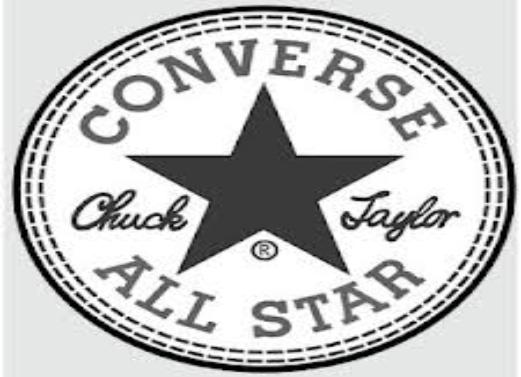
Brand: Converse
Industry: Clothes